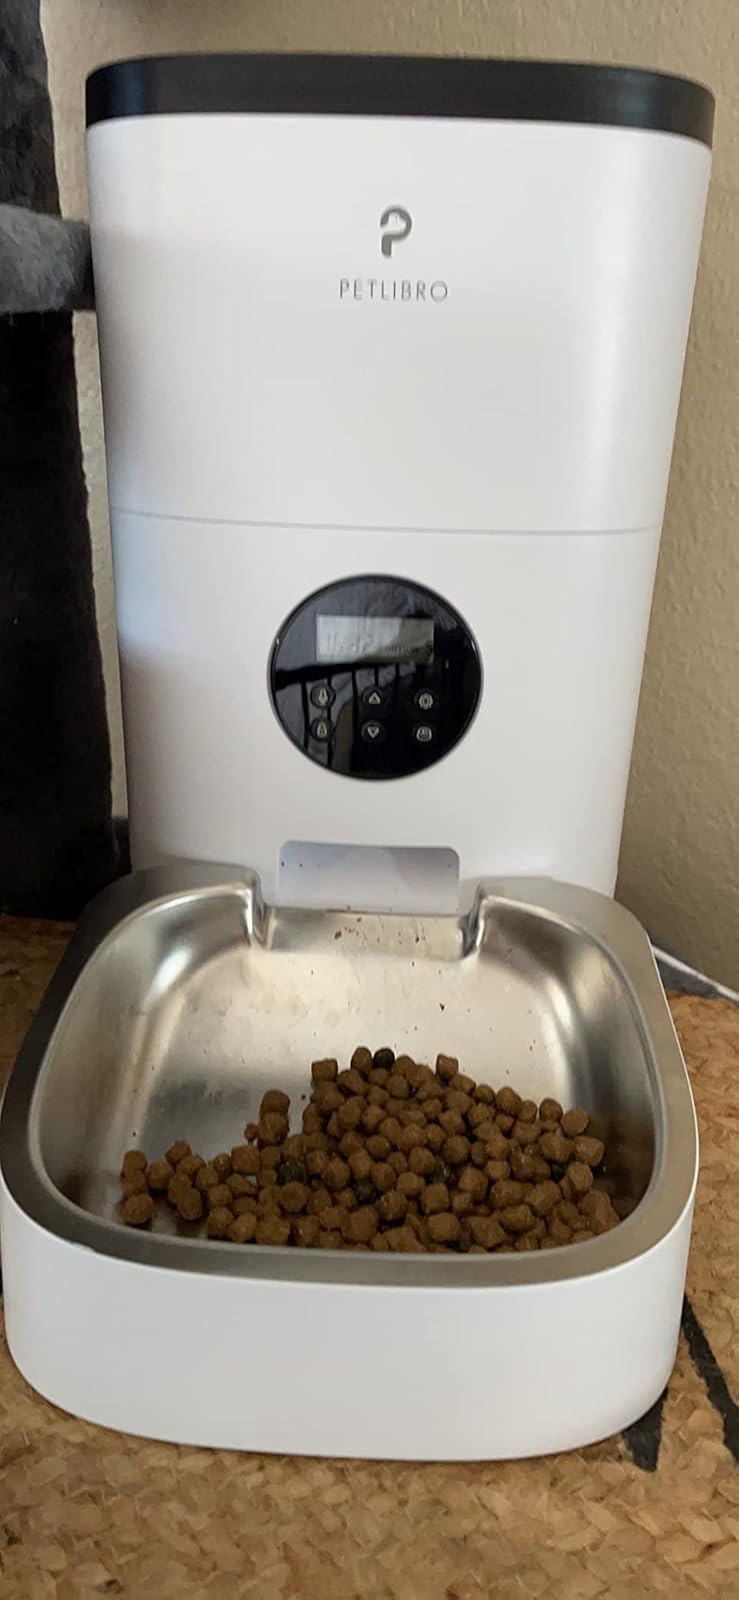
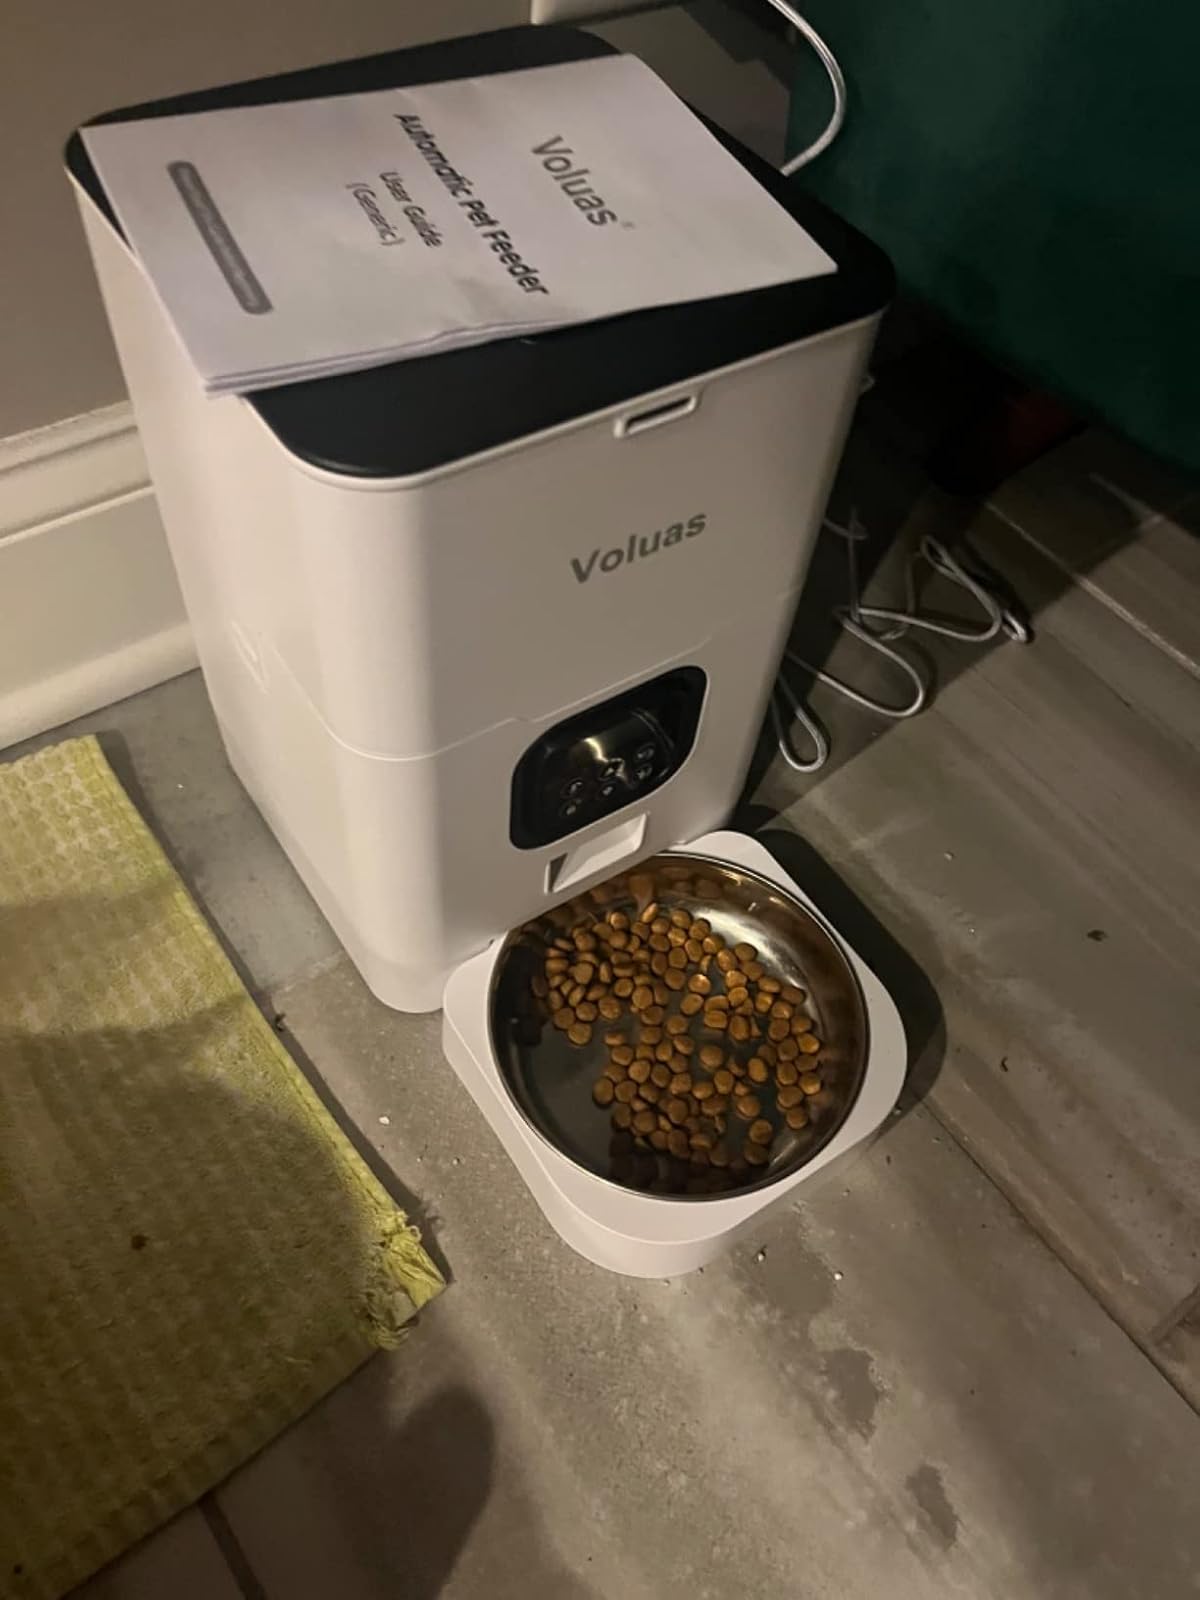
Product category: items_feeder
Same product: no